Benign lymphoepithelial lesion

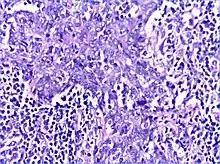

Benign lymphoepithelial lesion or Mikulicz' disease is a type of benign enlargement of the parotid and/or lacrimal glands. This pathologic state is sometimes, but not always, associated with Sjögren's syndrome.